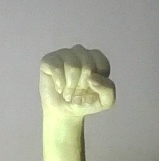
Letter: saad